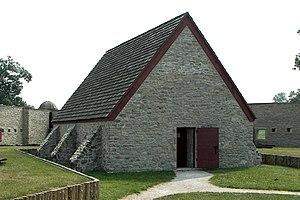
Le fort de Chartres est un poste français, érigé en 1720 aux abords du Mississippi, et un centre administratif de la région du Pays des Illinois en Nouvelle-France, plus particulièrement en Louisiane. Il fut le siège de plusieurs gouverneurs du Pays des Illinois et de Haute-Louisiane